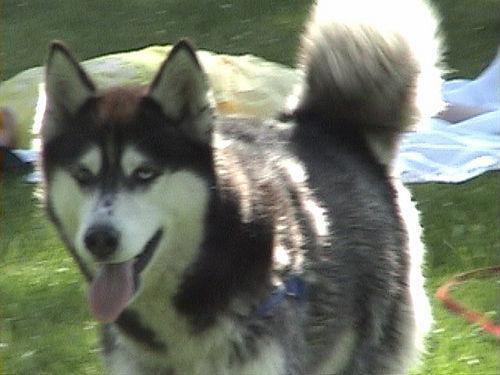
Siberian_husky